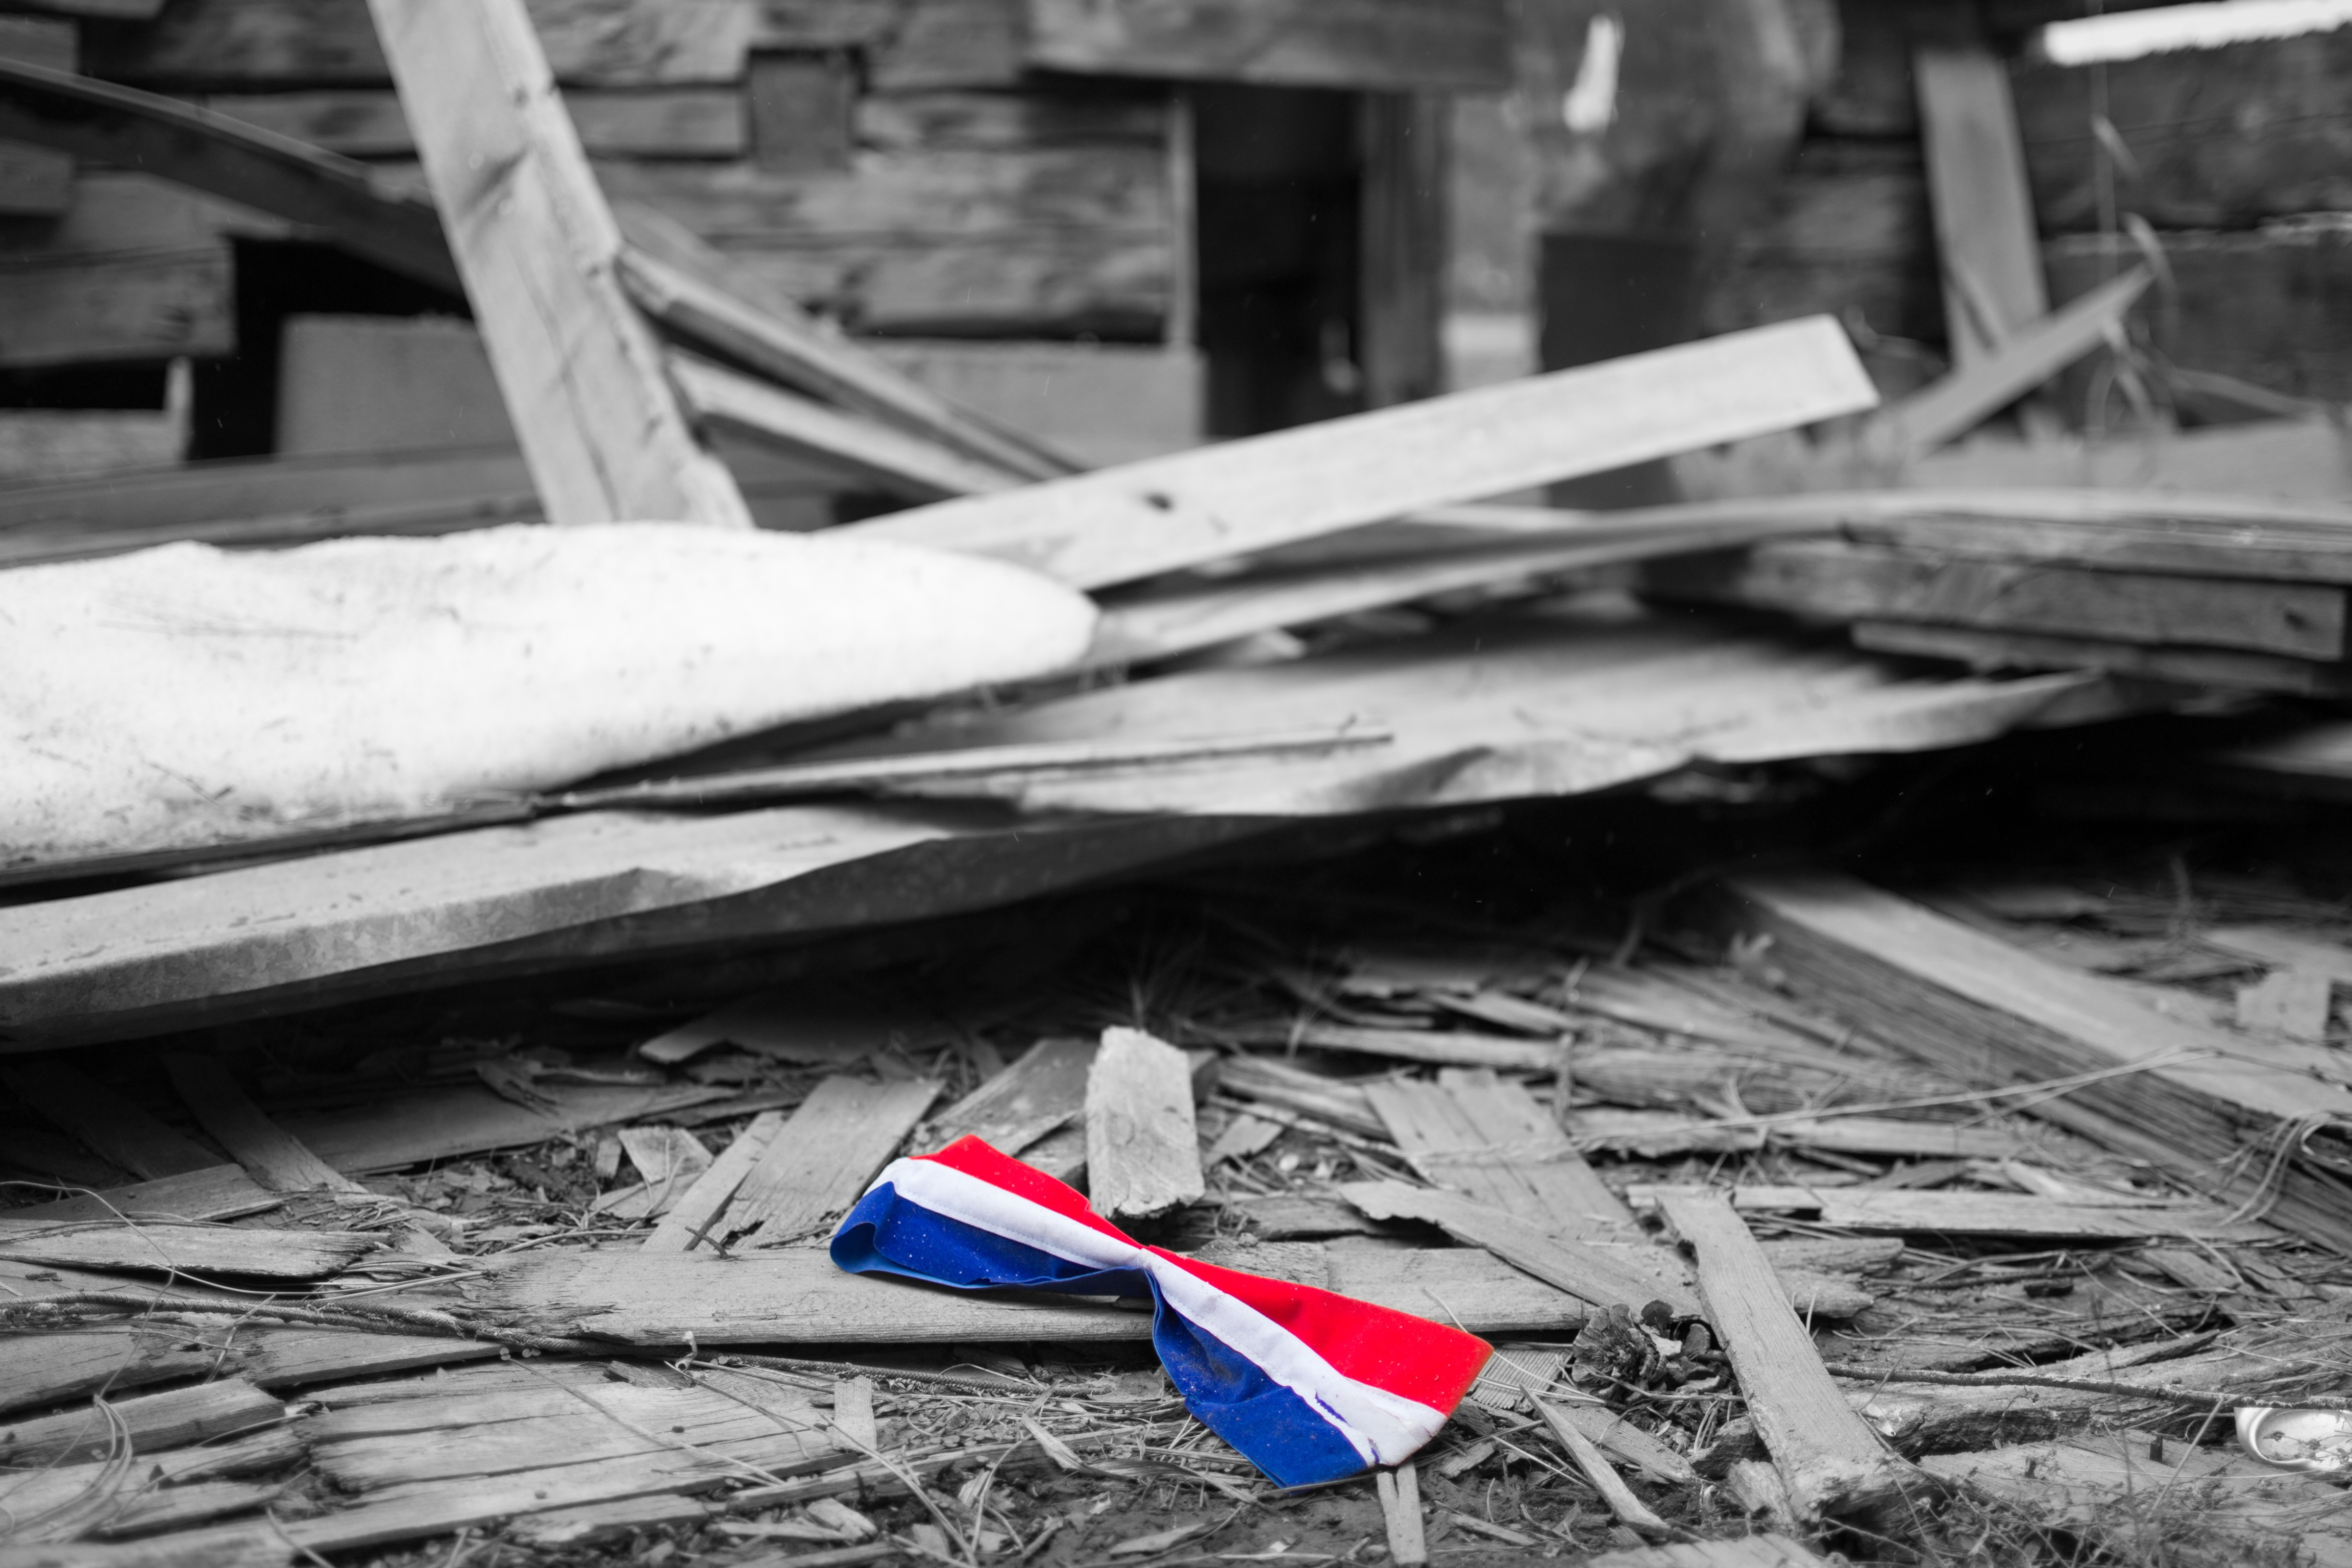
wing, black and white, wood, white, vehicle, monochrome, monochrome photography, surfing equipment and supplies